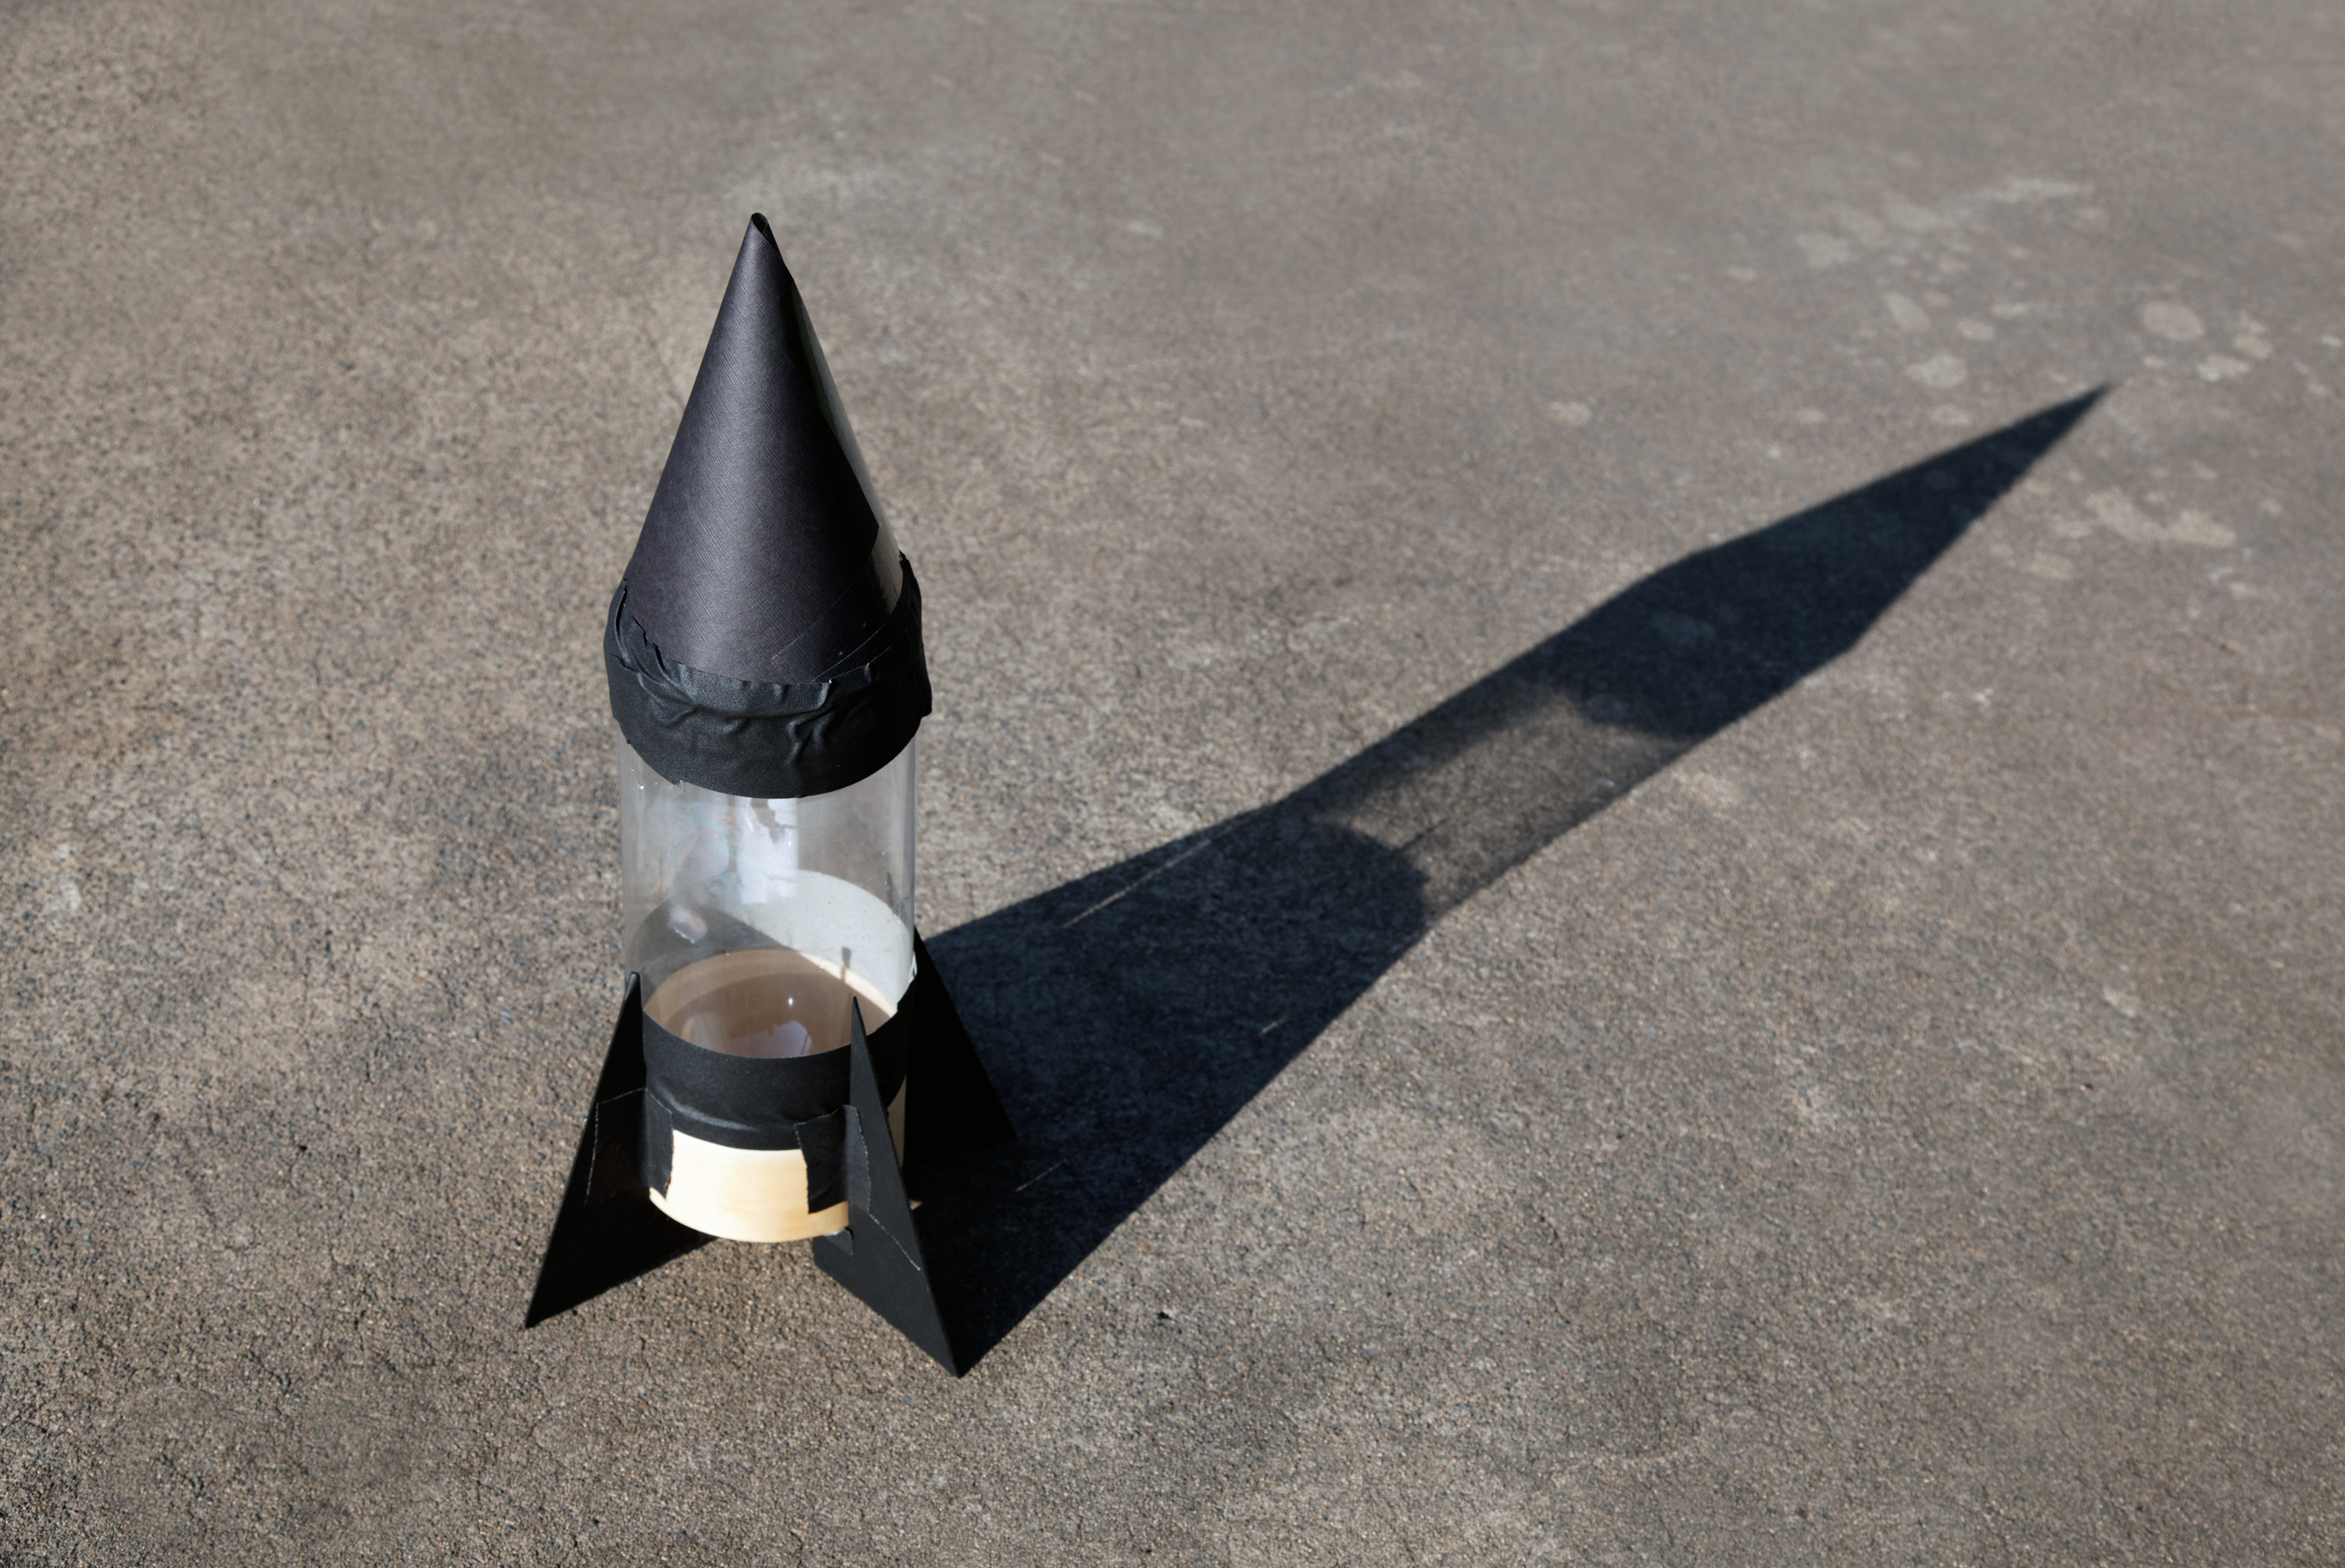
hand, wing, airplane, aircraft, vehicle, black, weapon, rocket, science, propeller, shape, dagger, bow and arrow, aircraft engine